Mount Vernon, New York

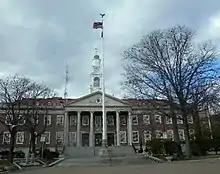
Municipal Building

Mount Vernon's South Side, which abuts The Bronx, resembles New York City and includes the neighborhoods Parkside, South Side and Vernon Park. Numerous industrial businesses are in Parkside, while the rest of South Side Mount Vernon features multi-family homes, apartment buildings, and commercial businesses.